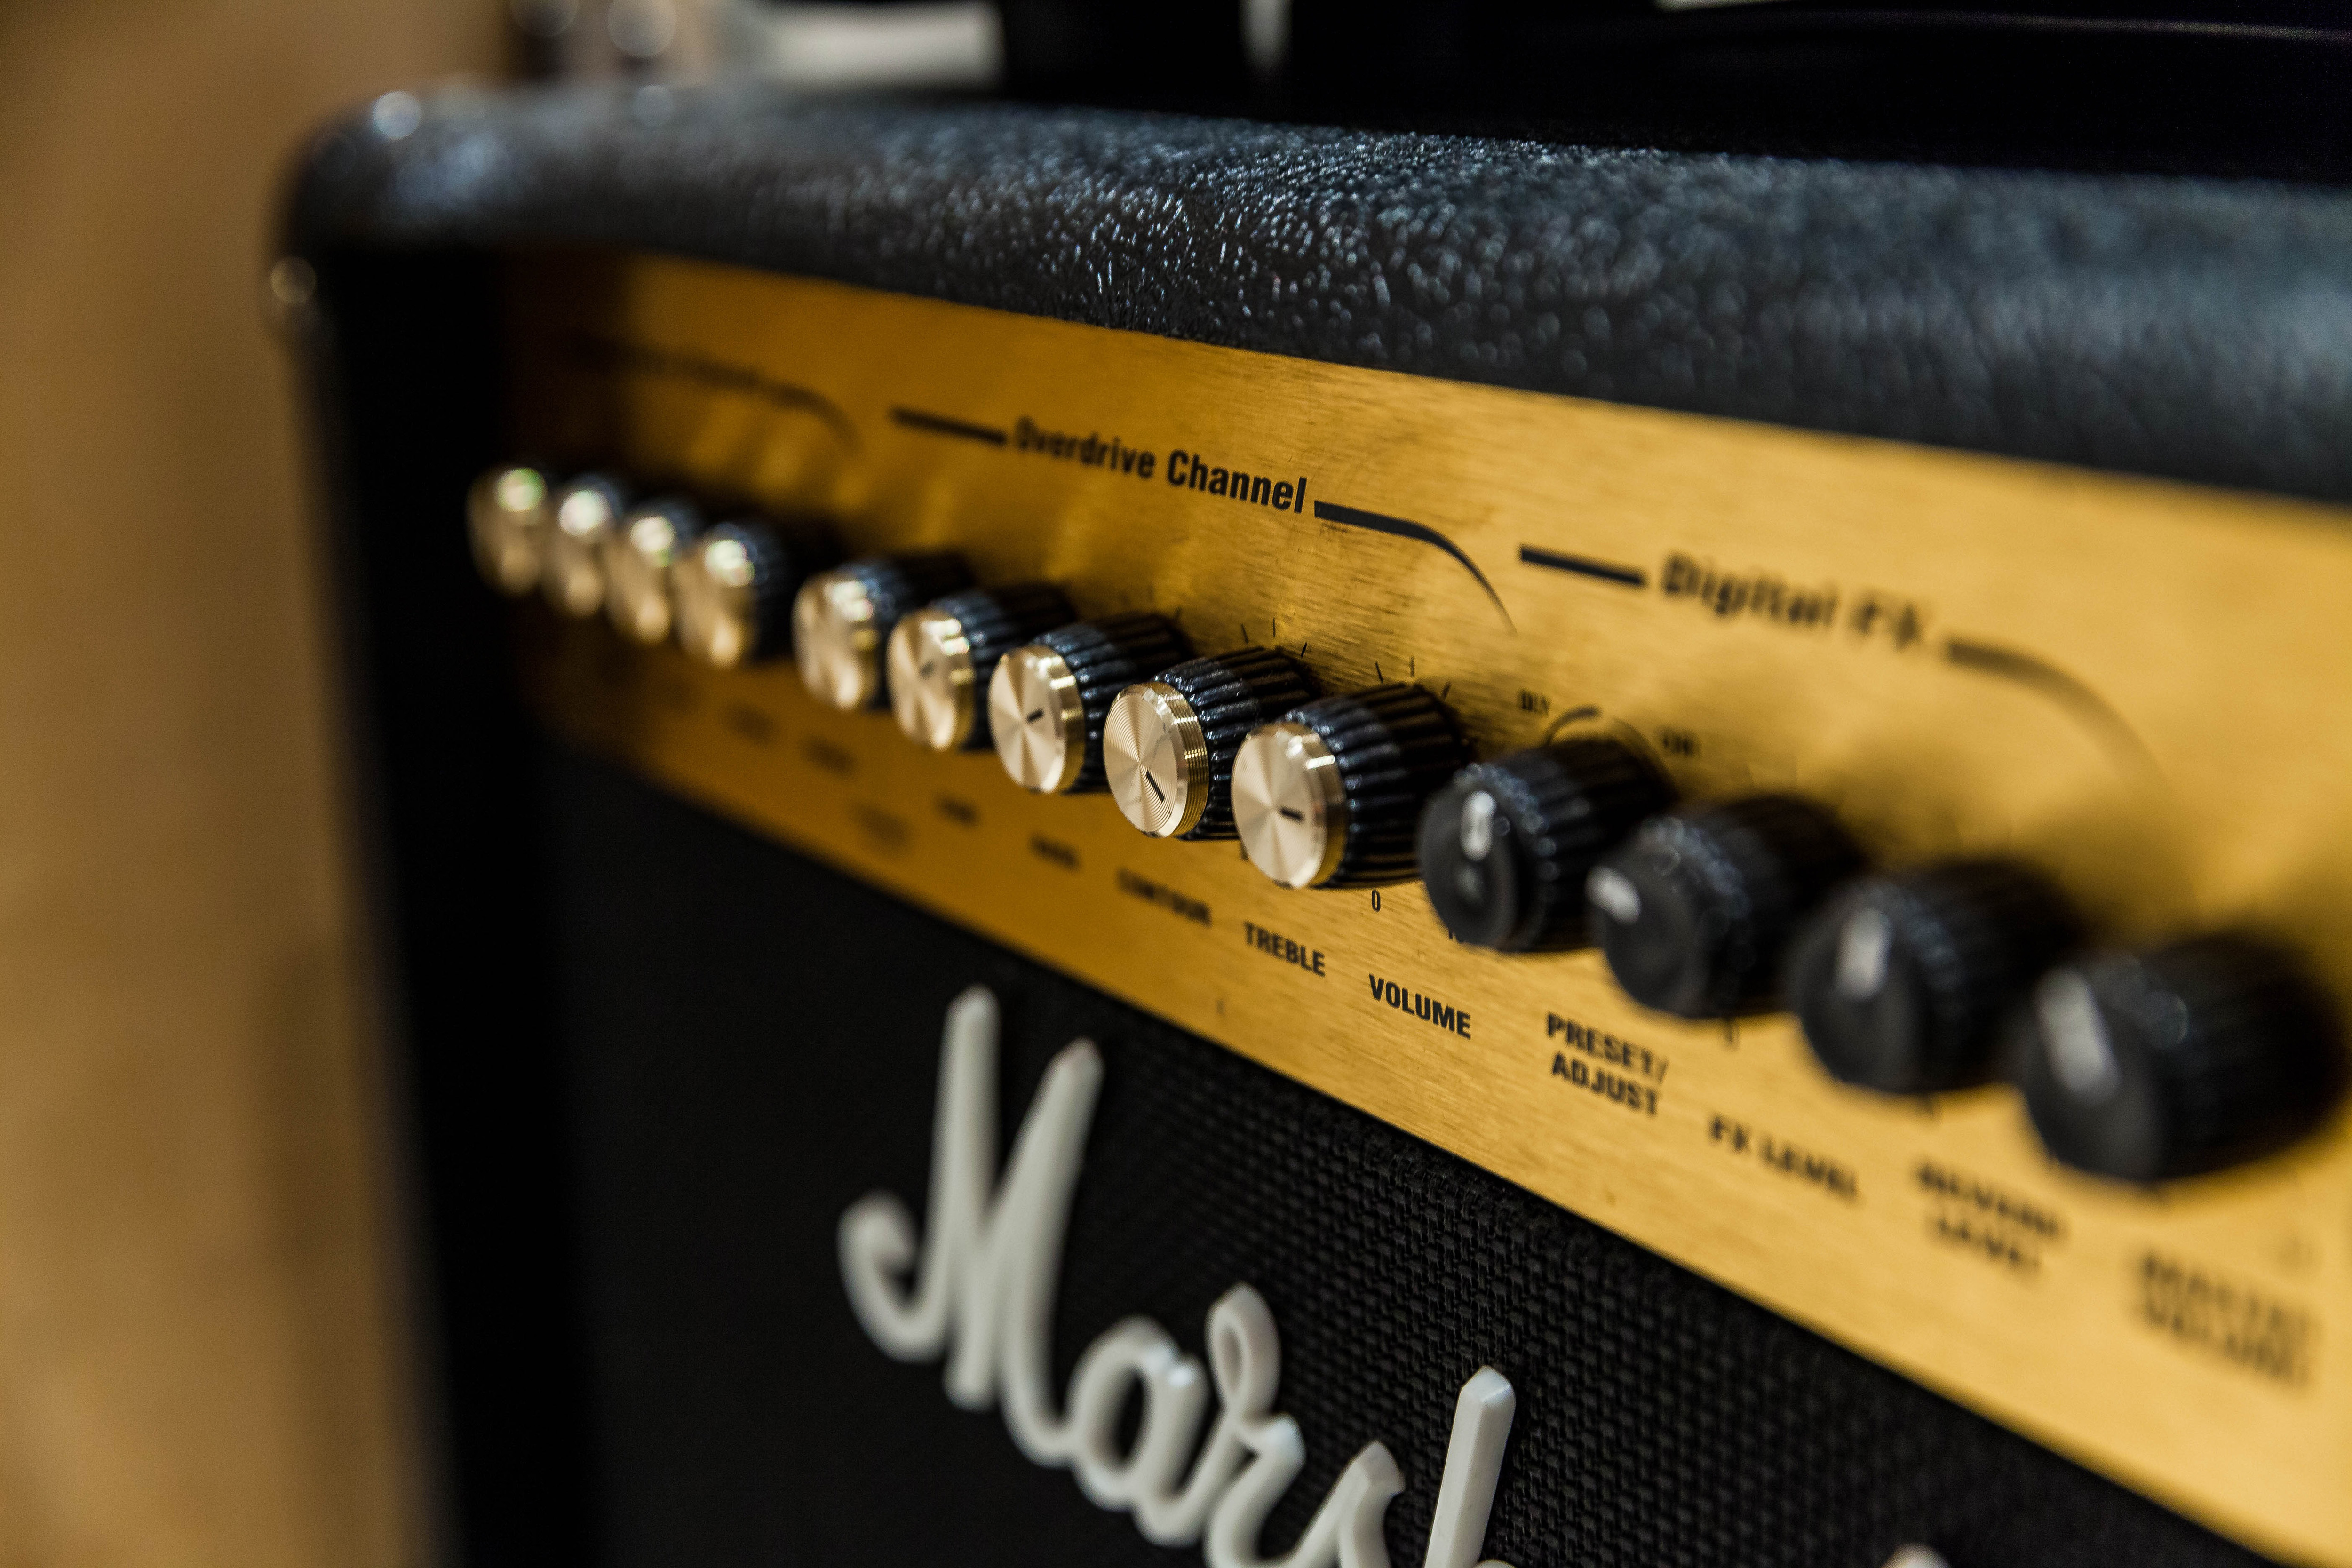
electronic instrument, musical instrument, guitar amplifier, audio equipment, technology, electronic device